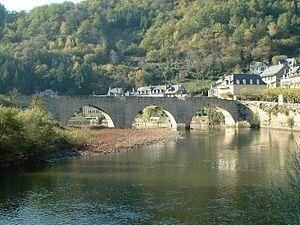
Le sentier de grande randonnée 6 est un itinéraire de randonnée français. Il part de Langon en Gironde et se termine à Saint-Paul-sur-Ubaye dans les Alpes-de-Haute-Provence. Il relie l'Aquitaine aux Alpes françaises en passant par le sud du Massif central.
Estaing est une commune française située dans le département de l'Aveyron, en région Occitanie.